4th Guards Brigade (Croatia)

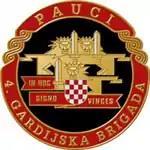
Sign of the 4th Guards Brigade

4th Guards Brigade "Spiders" was a brigade of the Croatian Army which took part in the Croatian War of Independence. It was one of the best-known units in the war and it was active until a 2008 reorganization when it was merged into the Motorized Guard Brigade.